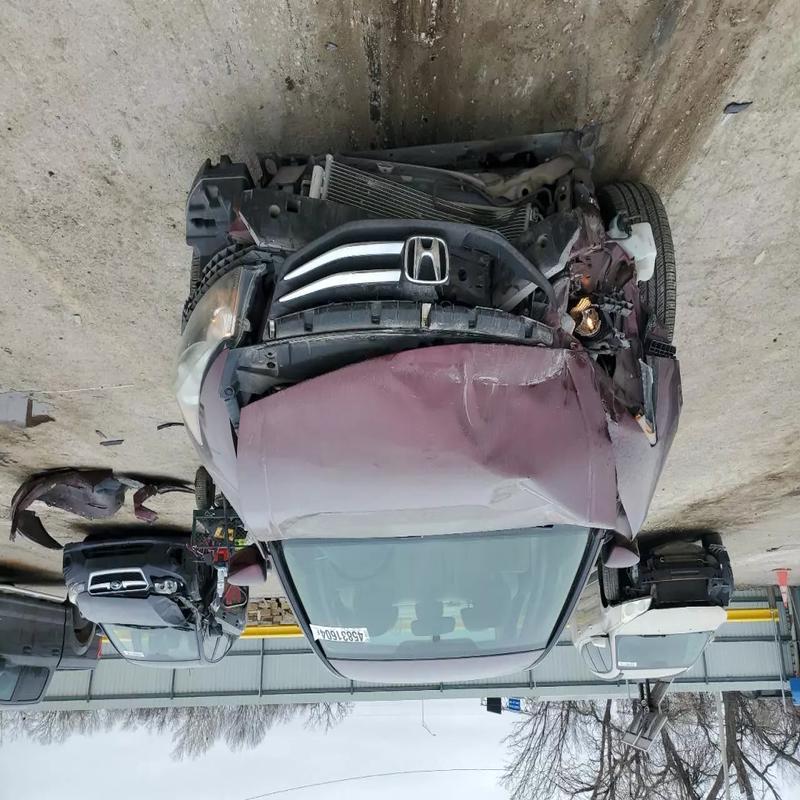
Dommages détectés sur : pare-choc avant, feu avant droit, capot, aile avant droite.
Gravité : majeur